Tell Fekheriye

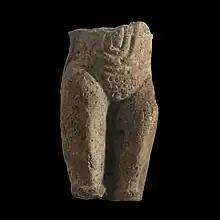
Female figurine-AO 21687-IMG 7860-black

The Neo-Assyrian city Sikan at nearby Ra's al-'Ayn was identified by Dietrich Opitz as the capital of Mitanni, Washukanni.